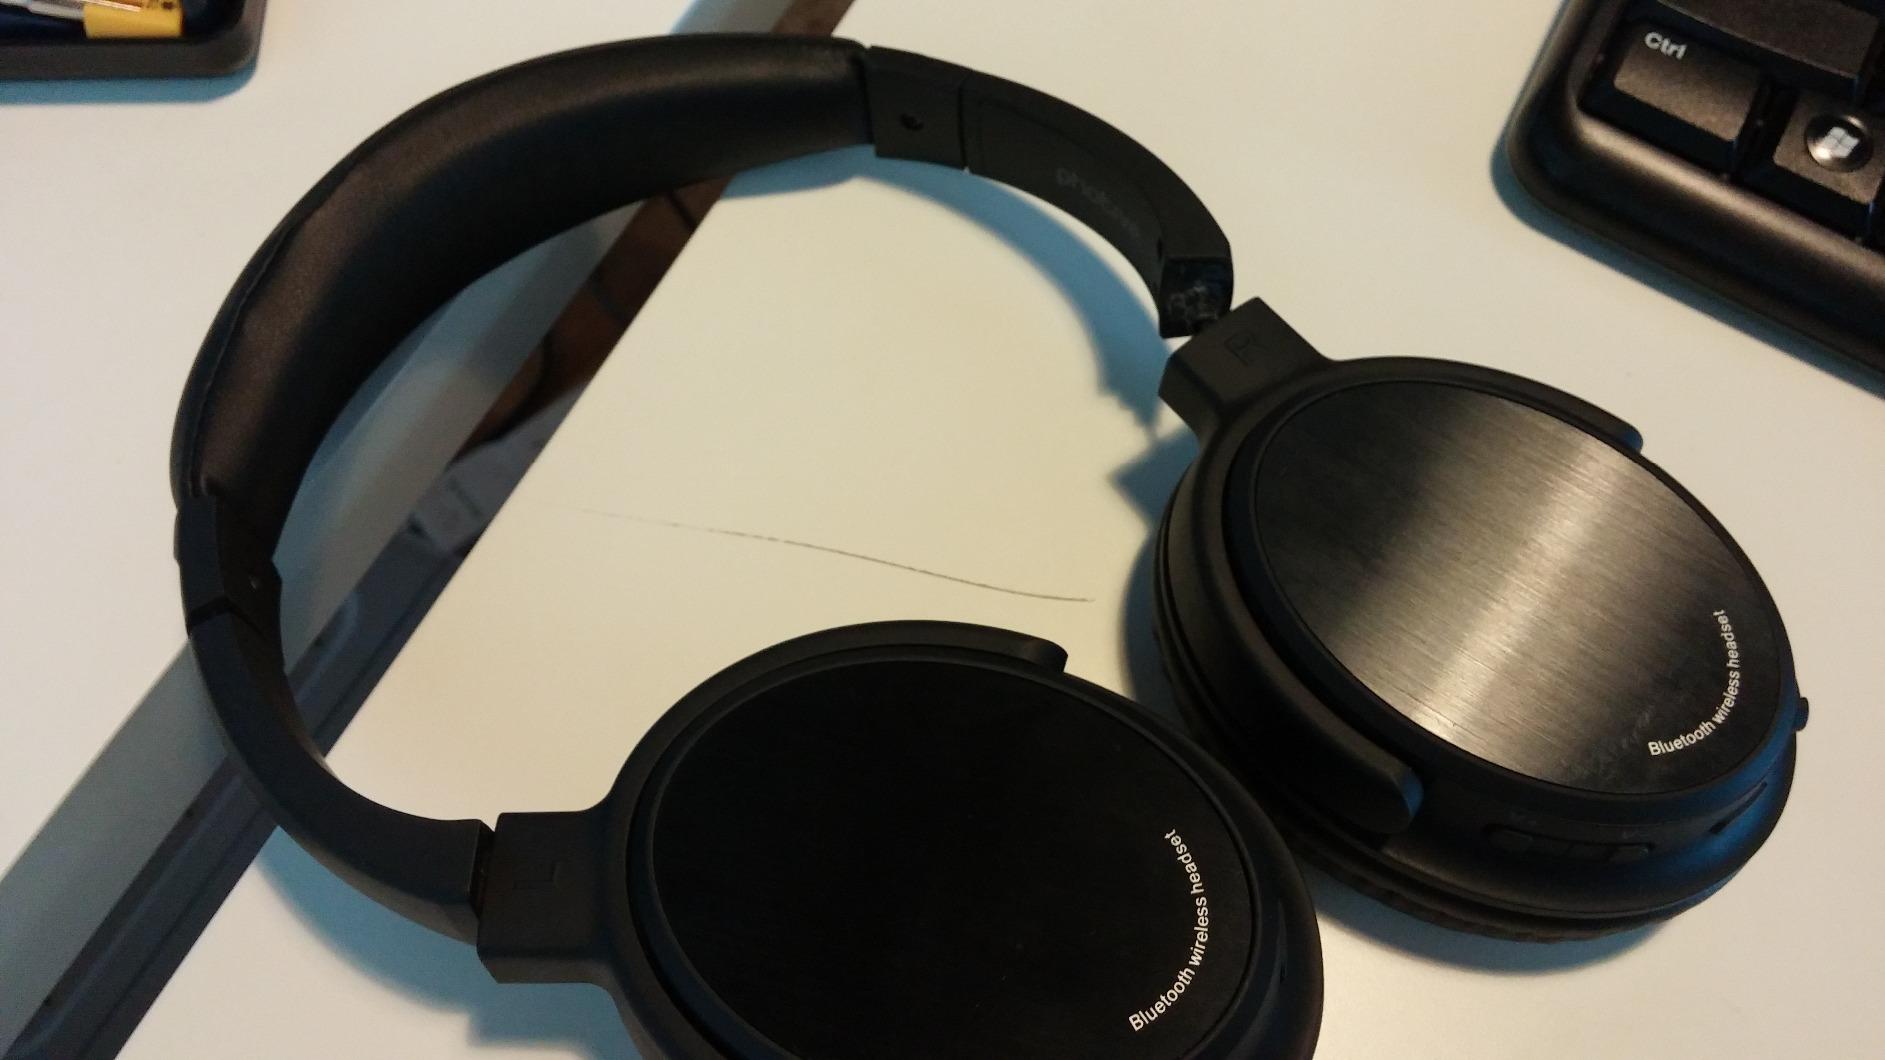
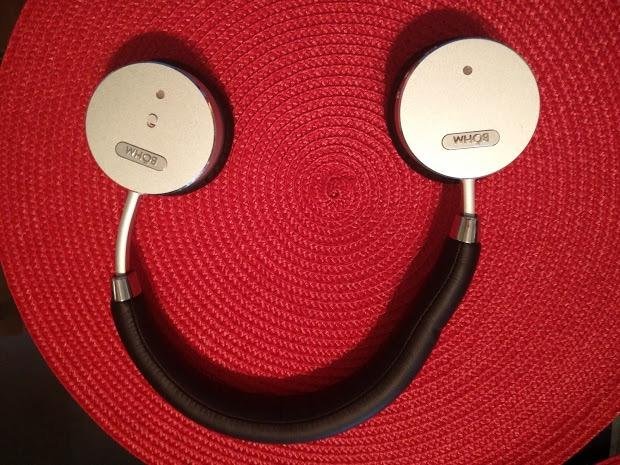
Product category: headphones
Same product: no